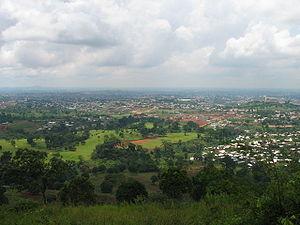
Yaoundé, la « ville aux sept collines », est la capitale politique du Cameroun. Peuplée de 4 100 000 habitants d'habitants en 2019, elle est, avec Douala, la ville la plus peuplée de cet État de l'Afrique centrale.